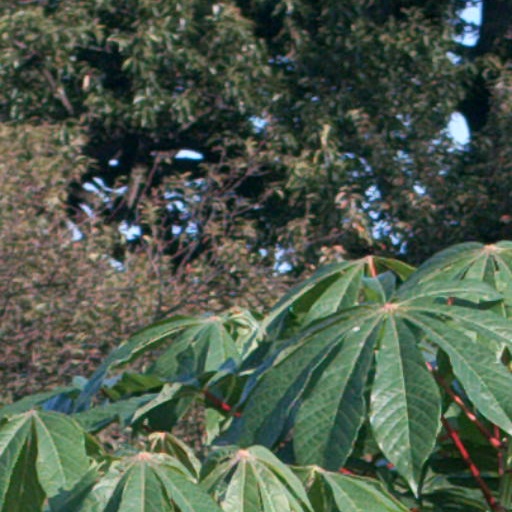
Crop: cassava